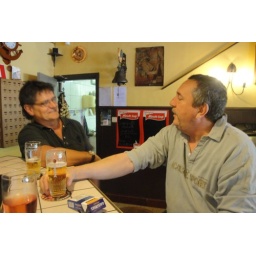
Henki - eten bij het monument in Bande met D,im,Frans,Ooms,Bernaards en Cees van Getron 2